Sadarius Hutcherson

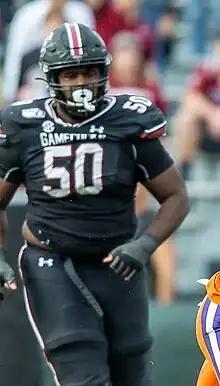
Hutcherson with South Carolina in 2019

Sadarius Martese Hutcherson (born April 22, 1998) is an American professional football guard for the Saskatchewan Roughriders of the Canadian Football League (CFL). He played college football at South Carolina.